Tahir Jalil Habbush

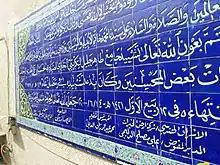
A mural in a mosque in Baghdad mentions his name as a benefactor

According to the London Sunday "Telegraph", Mohamed Atta is mentioned in a letter allegedly discovered in Iraq handwritten by Tahir Jalil Habbush al-Takriti, former chief of the Iraqi Intelligence Service. Habbush's 1 July 2001 memo is labeled "Intelligence Items", stating: